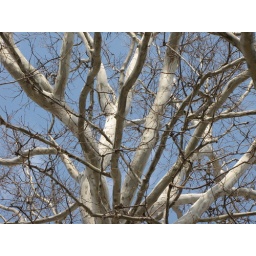
More white sycamore branches against blue sky. Morsche's Park.